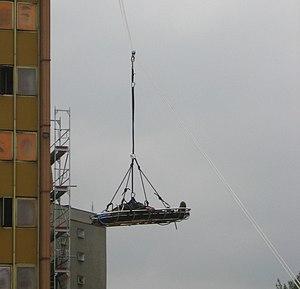
La tyrolienne est un système de transport sur filin. Il s'agit d'un mode de déplacement utilisé pour la traversée en hauteur d'un obstacle dénivelé comme une douve ou autre cuvette naturelle ou artificielle.